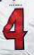
Number: 4